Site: brandenburg
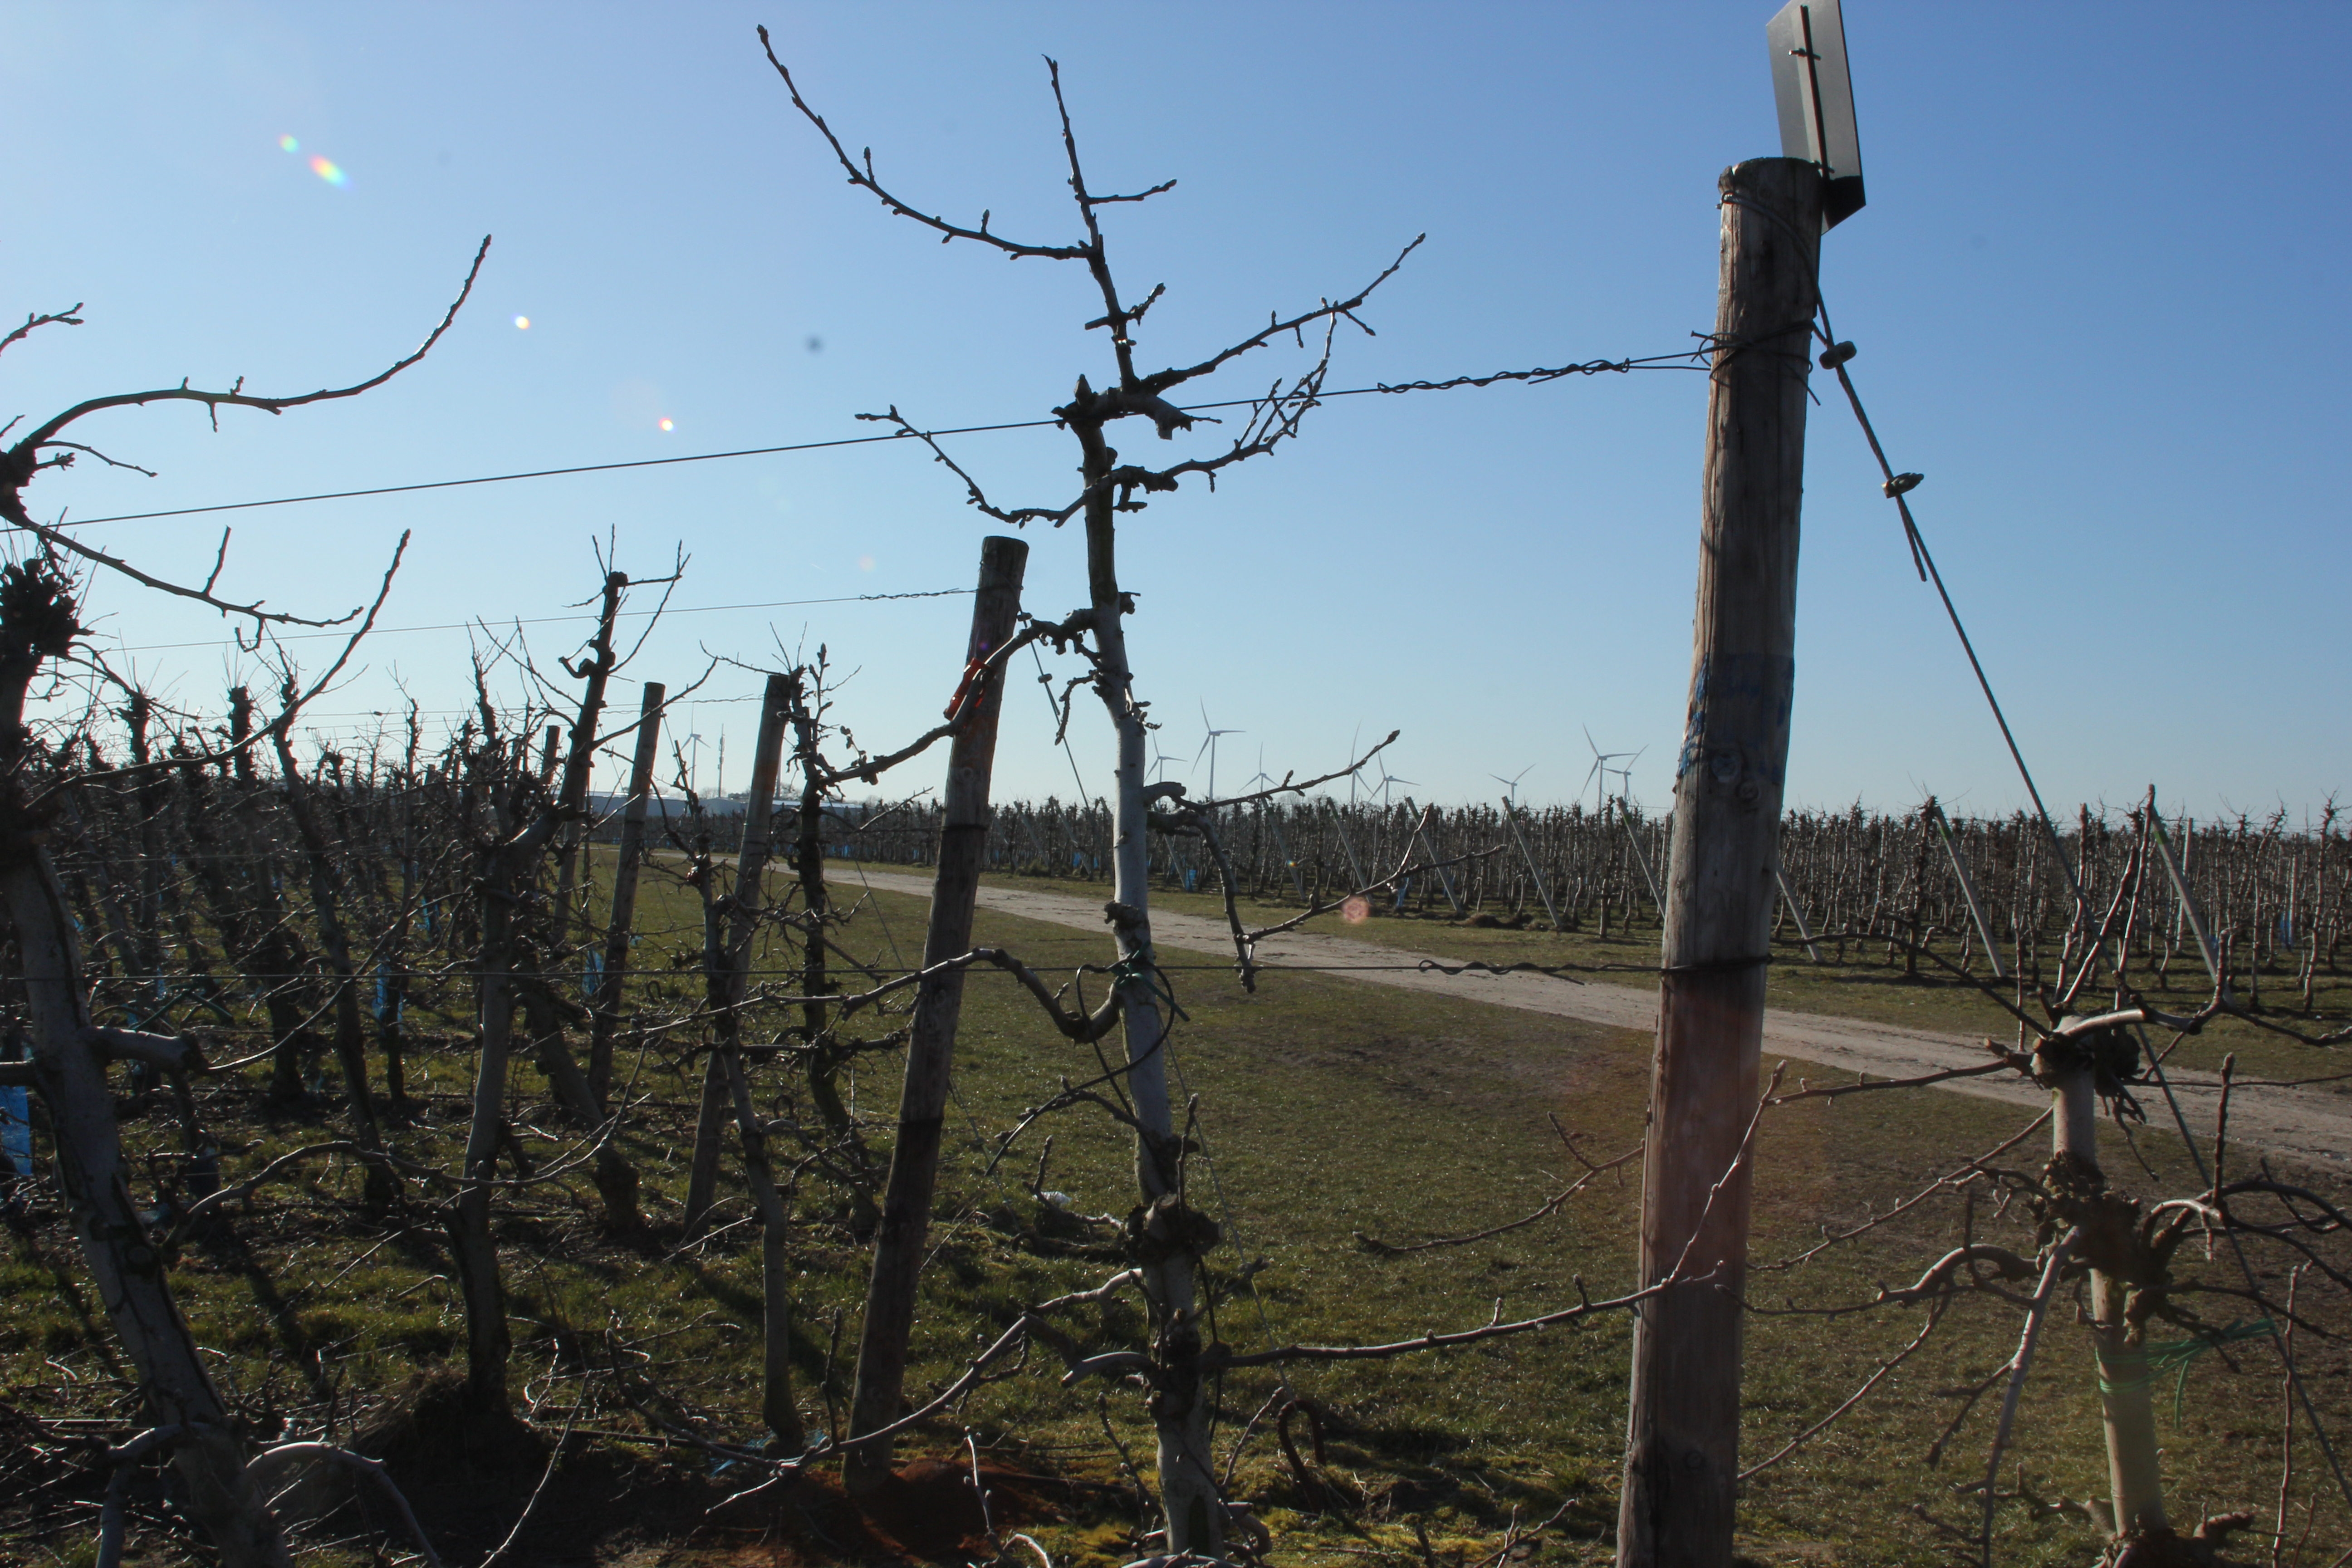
Growth stage (BBCH 03): Bud development